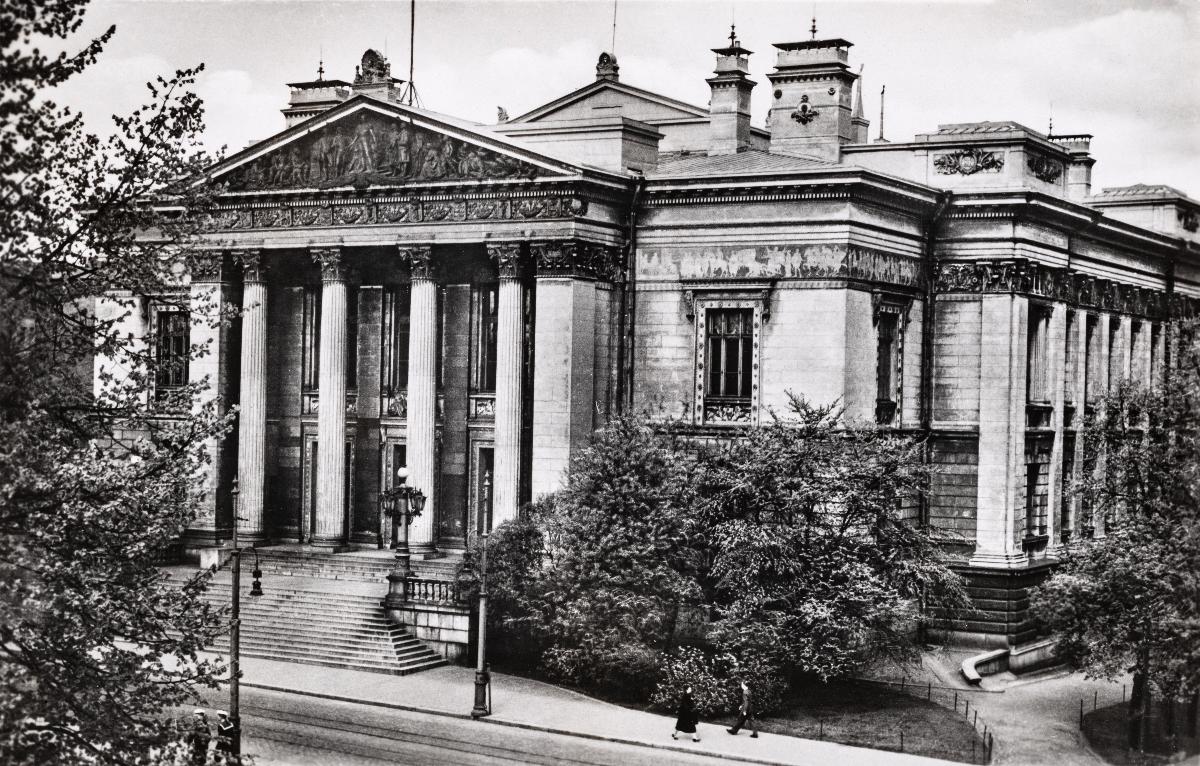
Säätytalo
Säätytalo
sisällön kuvaus: Säätytalo 1930-luvun loppupuolella. content description: Säätytalo in end of 1930's.
Vuosi: 1930
Paikka: Suomi, Uusimaa, Helsinki, Säätytalo
Aiheet: rakennelmat; julkiset rakennukset; ulkokuva; construction; public buildings; byggande; offentliga byggnader